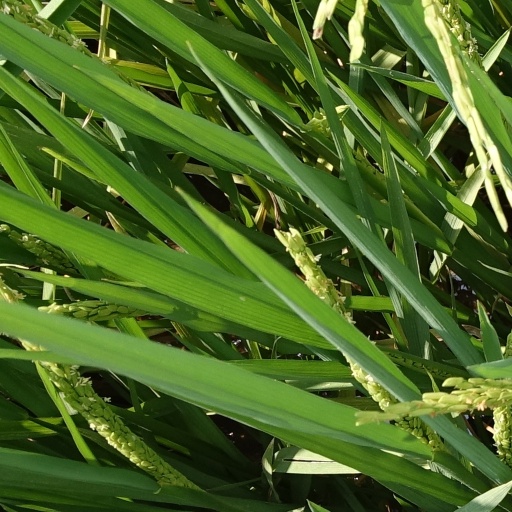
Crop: rice